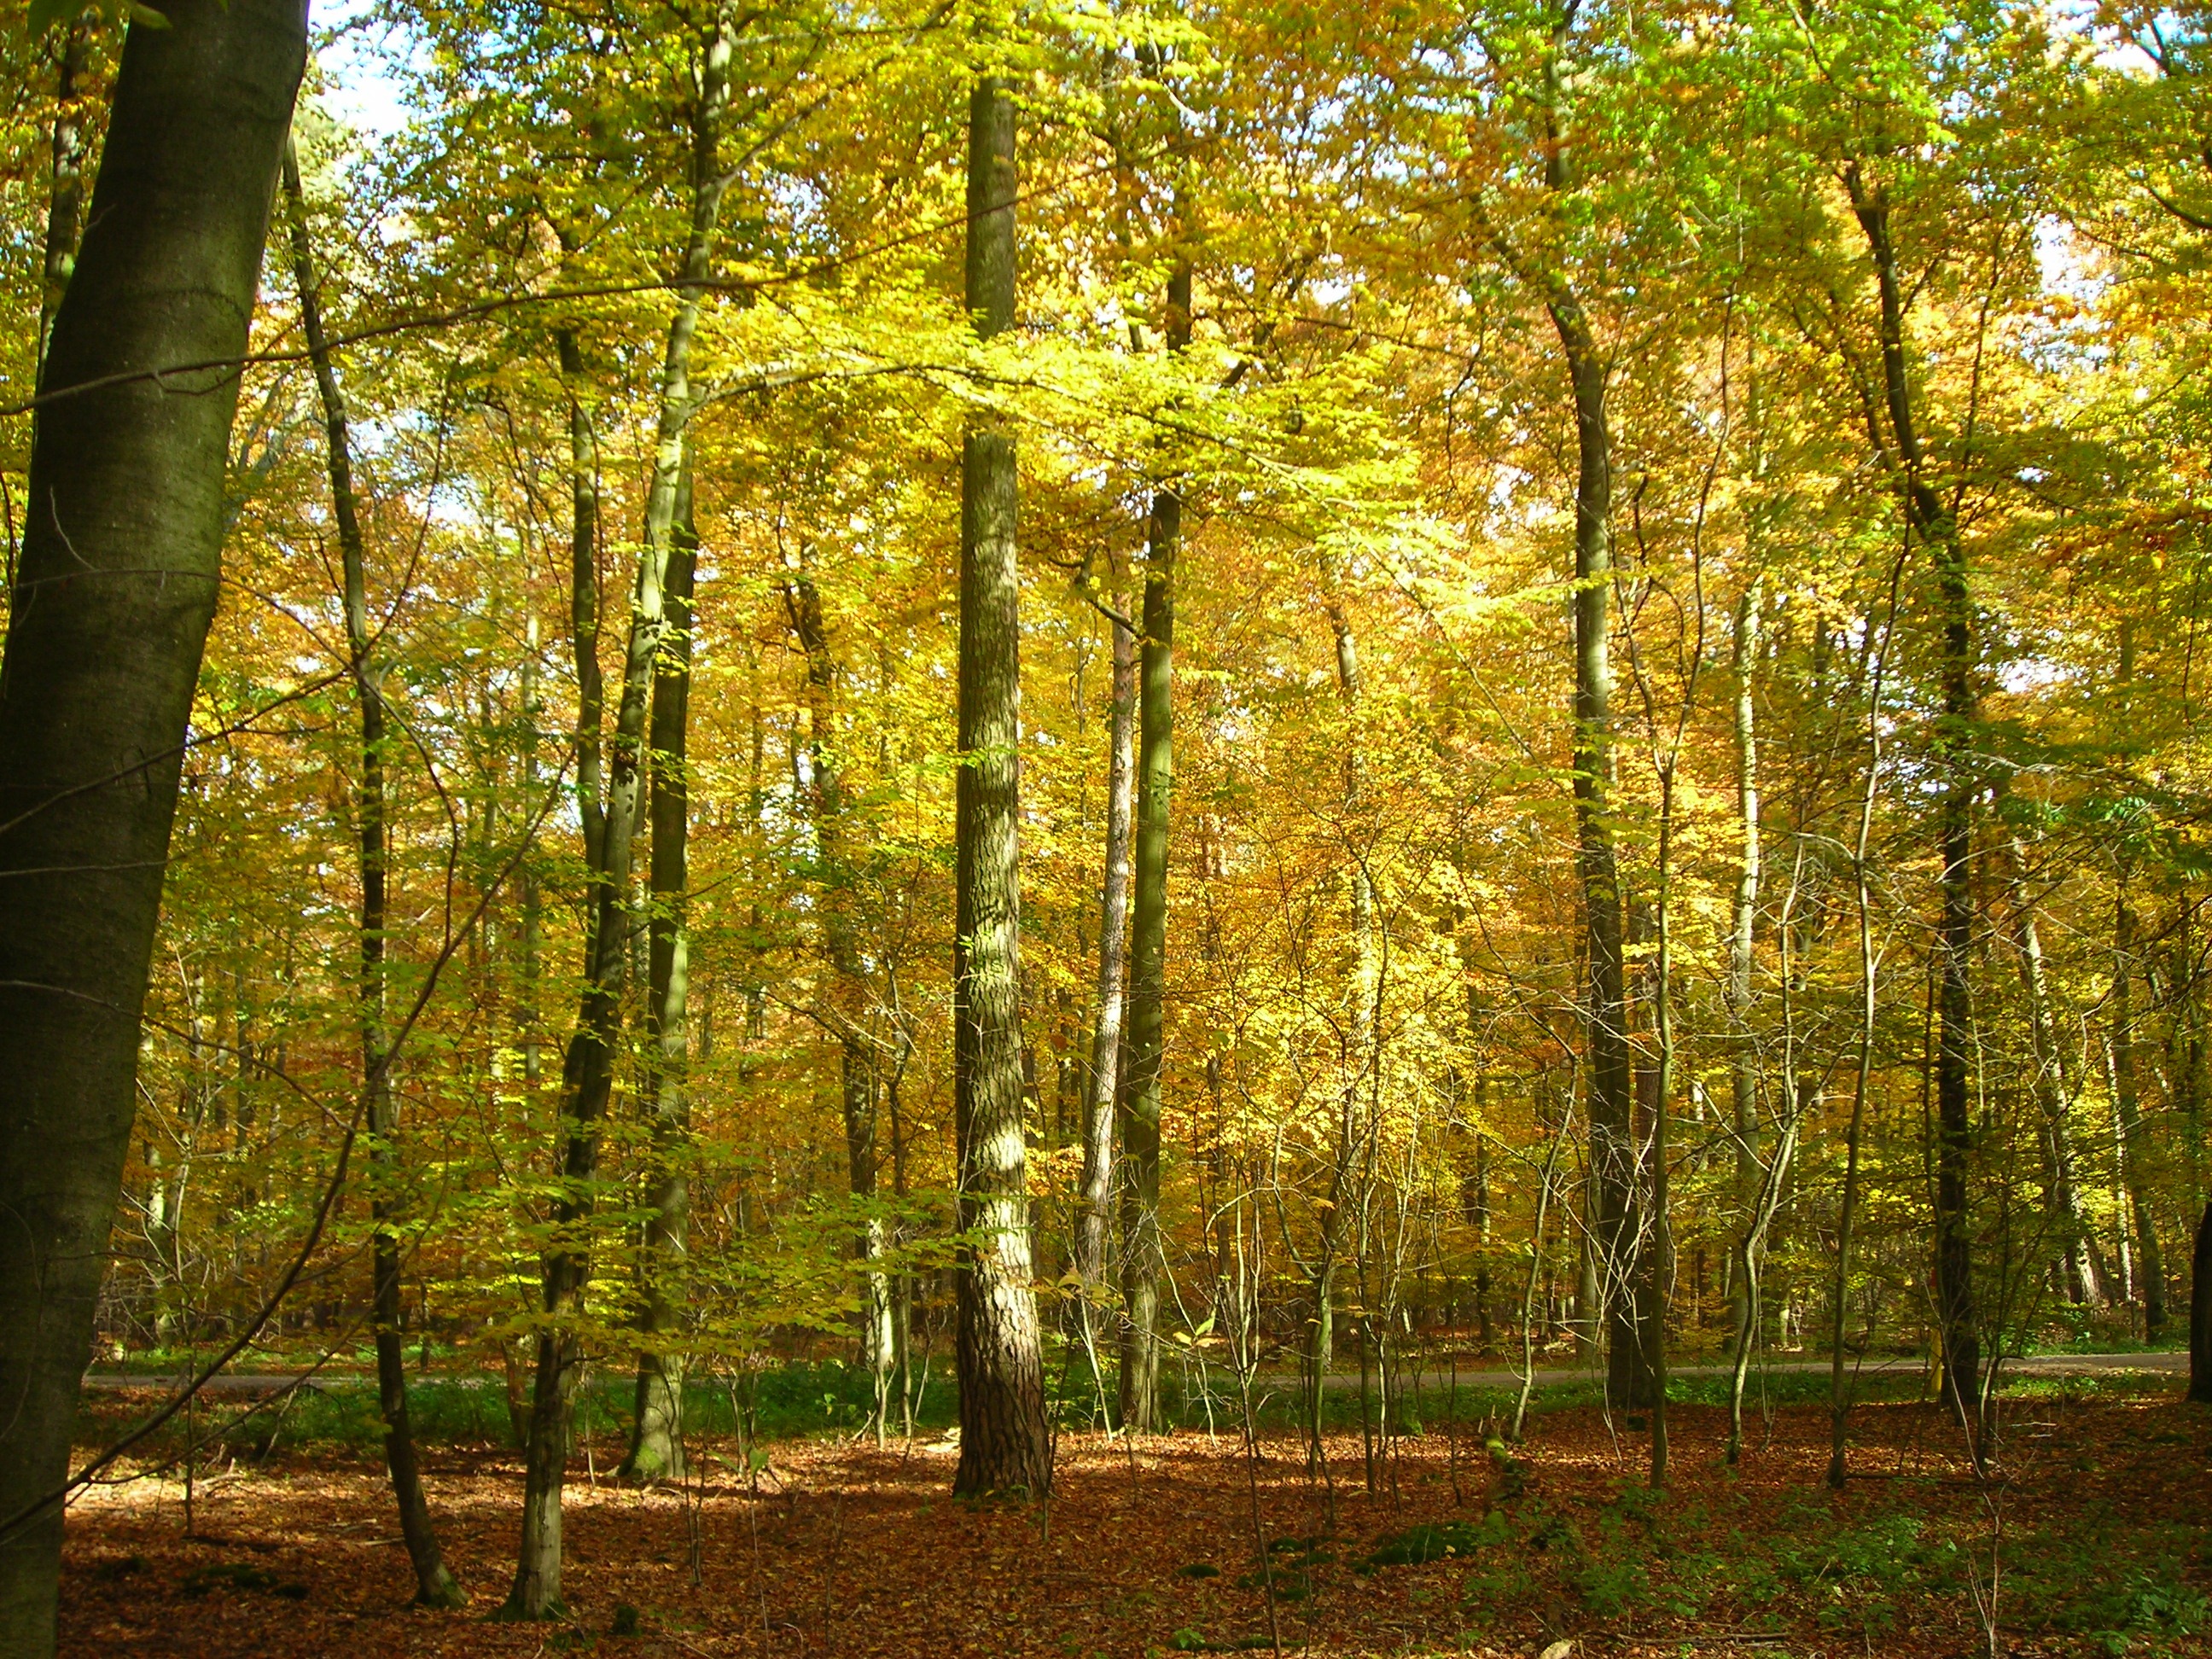
tree, forest, branch, plant, sunlight, leaf, golden, autumn, yellow, season, deciduous forest, bright, deciduous, grove, woodland, habitat, october, ecosystem, biome, old growth forest, natural environment, woody plant, temperate broadleaf and mixed forest, temperate coniferous forest, land plant, beetle valley forest